United States nuclear weapons in Japan

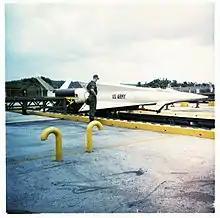
MIM-14 Nike-H missile at Okinawa, June 1967

In June or July 1959, a MIM-14 Nike-Hercules anti-aircraft missile was accidentally fired from the Nike site 8 battery at Naha Air Base on Okinawa which according to some witnesses, was complete with a nuclear warhead. While the missile was undergoing continuity testing of the firing circuit, known as a squib test, stray voltage caused a short circuit in a faulty cable that was lying in a puddle and allowed the missile's rocket engines to ignite with the launcher still in a horizontal position. The Nike missile left the launcher and smashed through a fence and down into a beach area skipping the warhead out across the water "like a stone." The rocket's exhaust blast killed two Army technicians and injured one. Similar accidental launches of the Nike-H missile had occurred at Fort George G. Meade and in South Korea. "Newsweek" magazine reported that following a highly publicized U.S. nuclear weapons accident in 1961, Kennedy was informed that, "there two cases in which nuclear armed anti-aircraft missiles were actually launched by inadvertence."